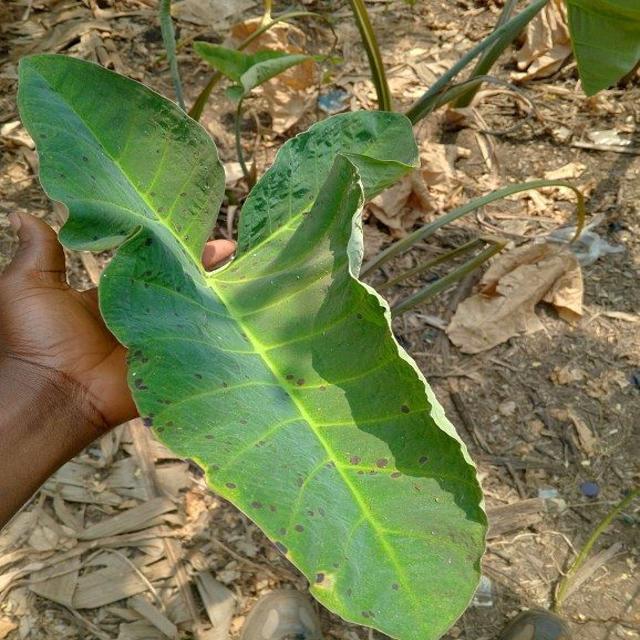
Label: Early_Blight